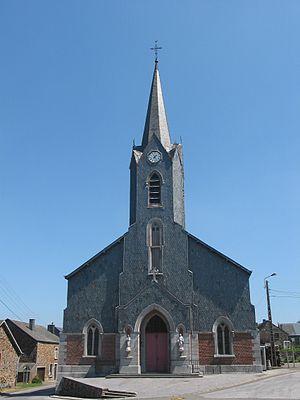
Haut-Fays (Belgique), l'église Saint-Remacle.
Haut-Fays est une section de la commune belge de Daverdisse située en Région wallonne dans la province de Luxembourg, localité où siège également l’administration communale.